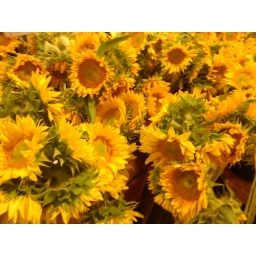
A display of my favorite flowers glowing away in a supermarket flower display.Taken with my LG EnV3